Language interpretation

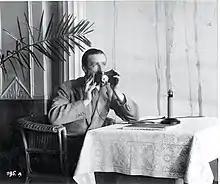
Alan Gordon-Finlay trialling the Hush-A-Phone at the League of Nations, – ILO Historical Archives

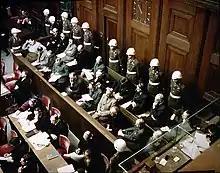
Nuremberg defendants at dock listening to simultaneous interpretation

Simultaneous interpretation (SI) has the disadvantage that if a person is performing the service the interpreter must do the best they can within the time permitted by the pace of source speech. However they also have the advantages of saving time and not disturbing the natural flow of the speaker. SI can also be accomplished by software where the program can simultaneously listen to incoming speech and speak the associated interpretation. The most common form is extempore SI, where the interpreter does not know the message until they hear it.